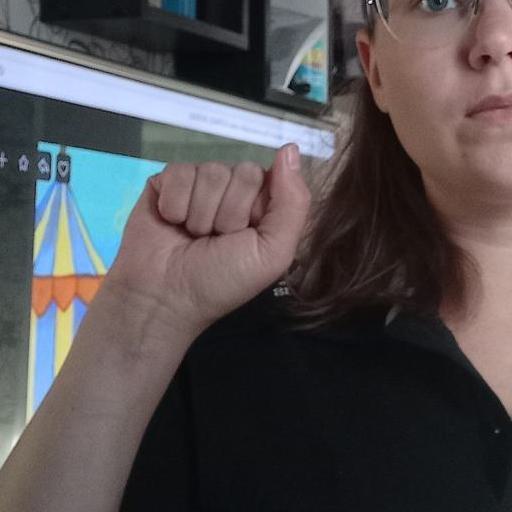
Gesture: fist